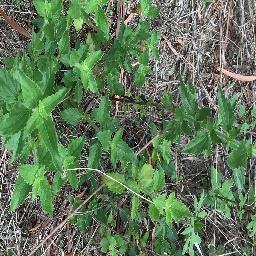
Label: siam_weed